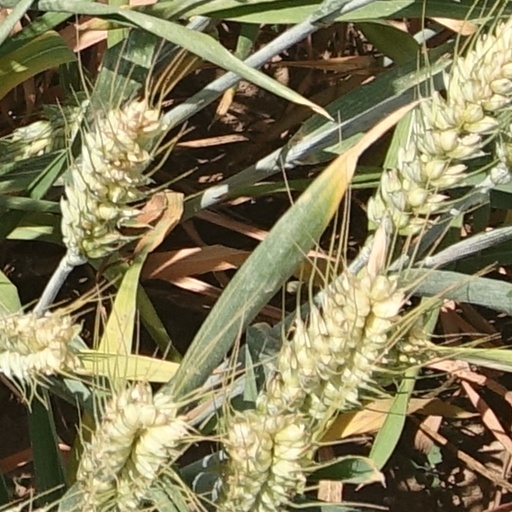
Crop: wheat